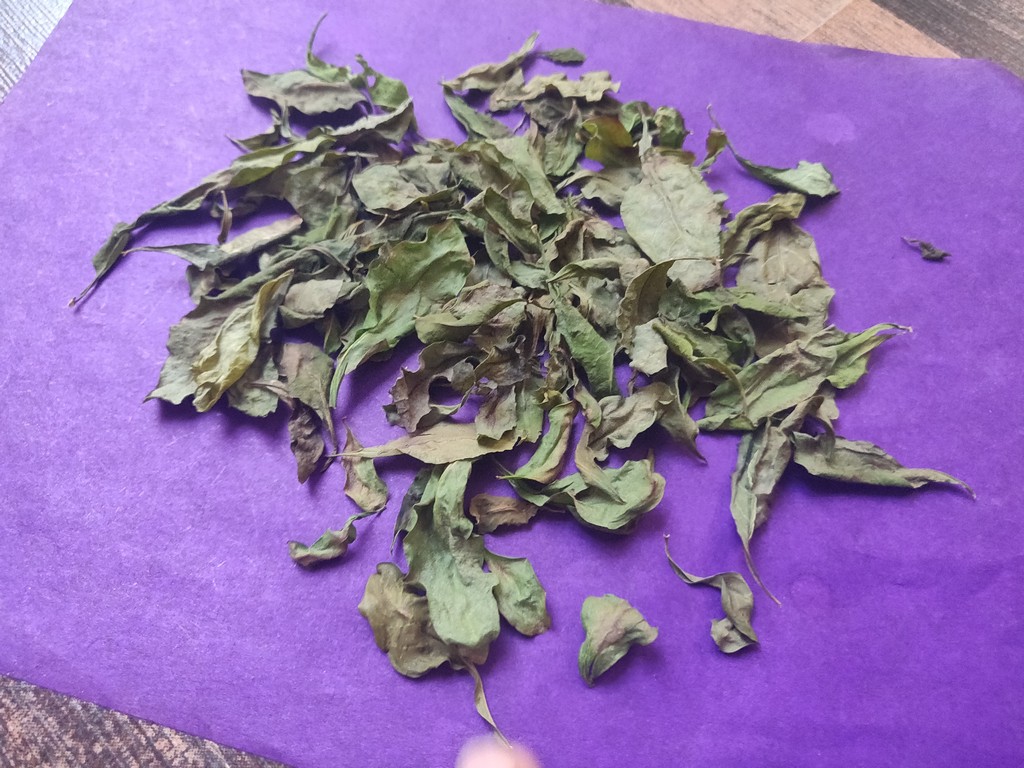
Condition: Dried
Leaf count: multiple
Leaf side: unknown